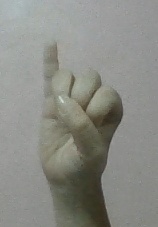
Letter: meem